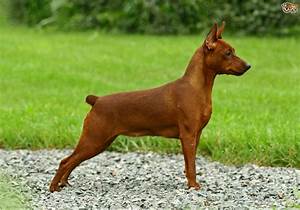
Label: cane